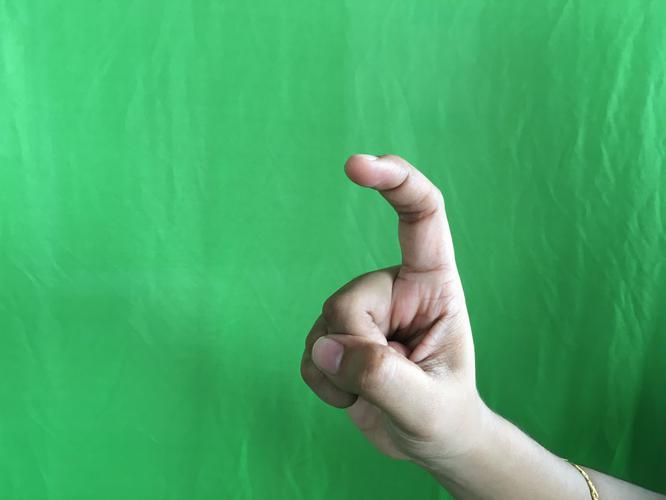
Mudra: Tamarachudam
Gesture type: single_hand